2011–2012 Israel Football League season

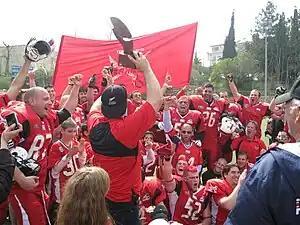
Tel Aviv - Jaffa Sabres celebrates Israel Bowl V winning

The 2011–2012 Israel Football League was the fifth season of the Israel Football League (IFL). The league expanded to ten teams with two expansion teams; the Petah-Tikva Troopers and the Nahariya Northern Stars. The season concluded with the Tel Aviv Sabres defeating the Tel Aviv Pioneers in Israel Bowl V.